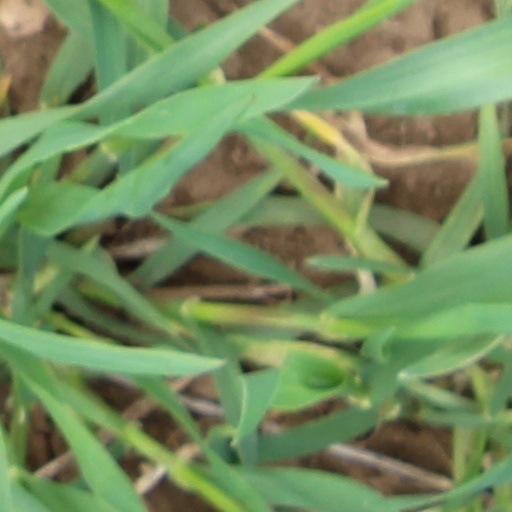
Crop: wheat